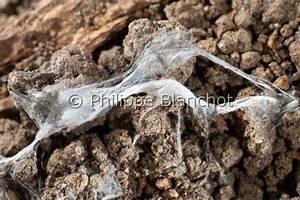
spider